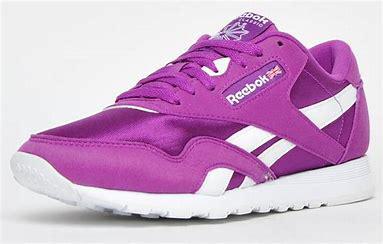
Brand: Reebok
Model: Classic Nylon